List of historic properties in Camp Verde, Arizona

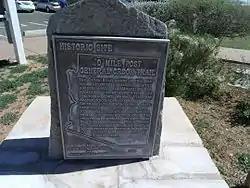
The "0" Mile General Crook Trail Marker

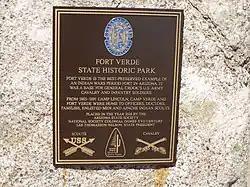
Historic State Park Marker

The following is a gallery with images of the historic structures in Camp Verde some of which are listed in the National Register of Historic Places. Others are considered historical by the Camp Verde Historical Society. Some of the historic properties have more than one image on this list and are pictured in different angles thereby giving a different architectural perspective of the property style and design. Also included are images of historical artifacts.